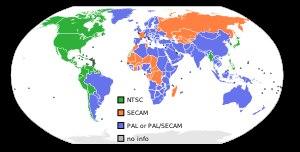
La région PAL est une zone de publication de télévision qui couvre notamment la majeure partie de l'Asie et de l'Europe de l'Ouest, l'Afrique, l'Australie et la Nouvelle-Zélande. Il est ainsi nommé à cause de la norme de télévision PAL traditionnellement utilisée dans ces régions et par opposition à la norme NTSC couramment employée aux États-Unis et au Japon.
Le Phase Alternating Line est un des trois principaux standards historiques de codage de la couleur utilisés lors de la radiodiffusion d'un signal vidéo analogique. En tant que tel, il ne spécifie pas de nombre de lignes ni de cadence d'image, qui sont indiqués, avec tous les paramètres de modulation, par la norme de télédiffusion qui lui est accolée. Cependant, à l'exception notable du PAL M, au Brésil, qui a les mêmes caractéristiques de balayage que le NTSC M des États-Unis, il est presque toujours associé à des formats de 625 lignes et de 25 images entrelacées par seconde. Ceux-ci n'affichent en réalité que 575 lignes car 8 % du total sert à la synchronisation et au transport de certaines données numériques.
Pour l'organisme indonésien permanent chargé des enquêtes sur les accidents aériens en Indonésie : National Transportation Safety Committee
Le SÉCAM ou SECAM, acronyme de SÉquentiel Couleur à Mémoire, désigne un mode standardisé de codage vidéo analogique en couleurs, inventé par Henri de France et commercialisé à partir de 1967. Adapté aux formats vidéo 625 lignes et 25 images par seconde, le SECAM a été principalement implanté en France, dans les pays de l'est de l'Europe, en Afrique francophone, les pays de l’ex-URSS, en Mongolie et au Levant. Il est associé selon les pays, à une norme de télédiffusion spécifique.